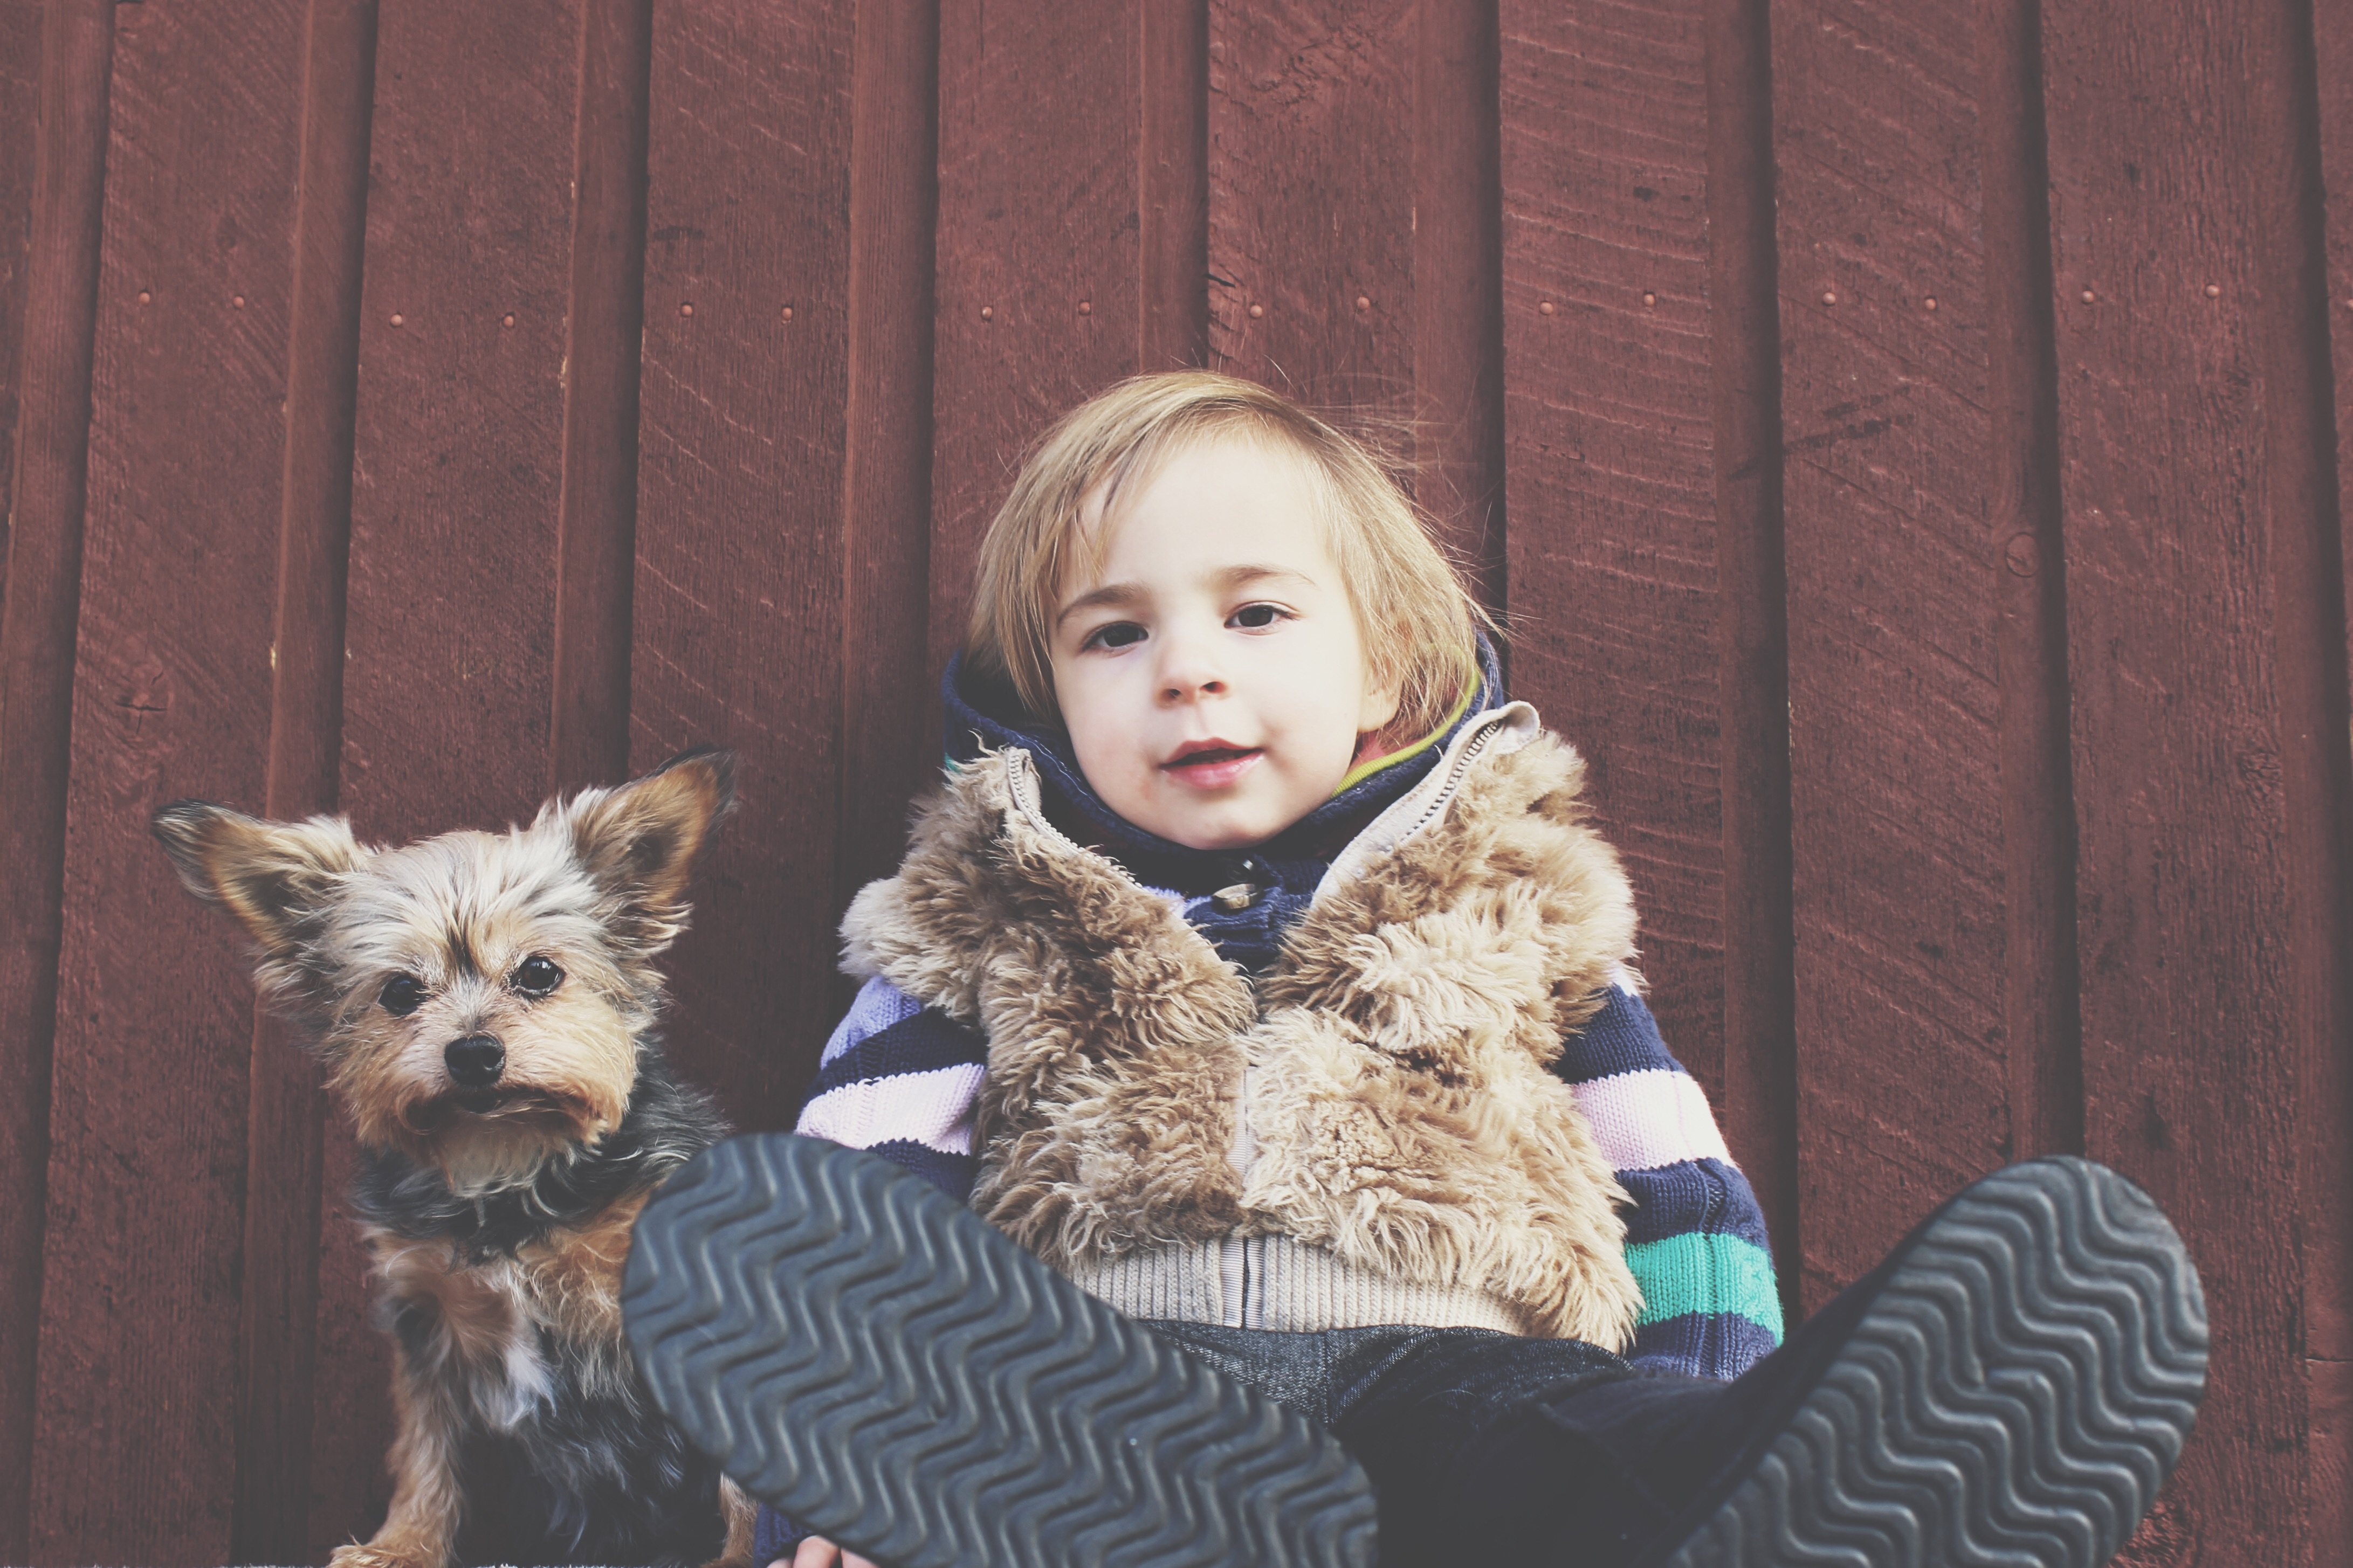
kid, dog, cute, fur, portrait, child, furry coat